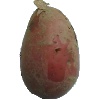
Label: Potato Red 1